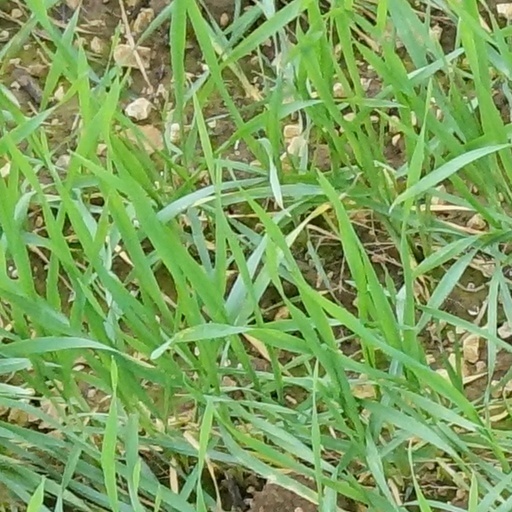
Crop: wheat